Nordland

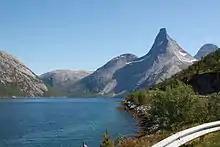
Stetinden towering over a branch of the Tysfjorden; voted Norway's national mountain.

The Saltfjellet mountain range forms a natural border between Helgeland and Salten, and is where the Arctic Circle cuts through the county. The western part of this mountain range is dominated by steep mountains and fjord inlets, with glaciers stretching towards the sea, while the eastern part of the mountains is more gentle and rounded, with some forested valleys, and is well suited for hiking. The interior of Nordland, towards the border with Sweden, is dominated by the Kjølen Mountains (Scandinavian Mountains). The highest mountain in Nordland is Oksskolten in Okstindan range, the second-highest is Suliskongen in Fauske Municipality, and the third is Storsteinfjellet in Narvik Municipality. Stetinden in Narvik has been voted as Norway's national mountain.